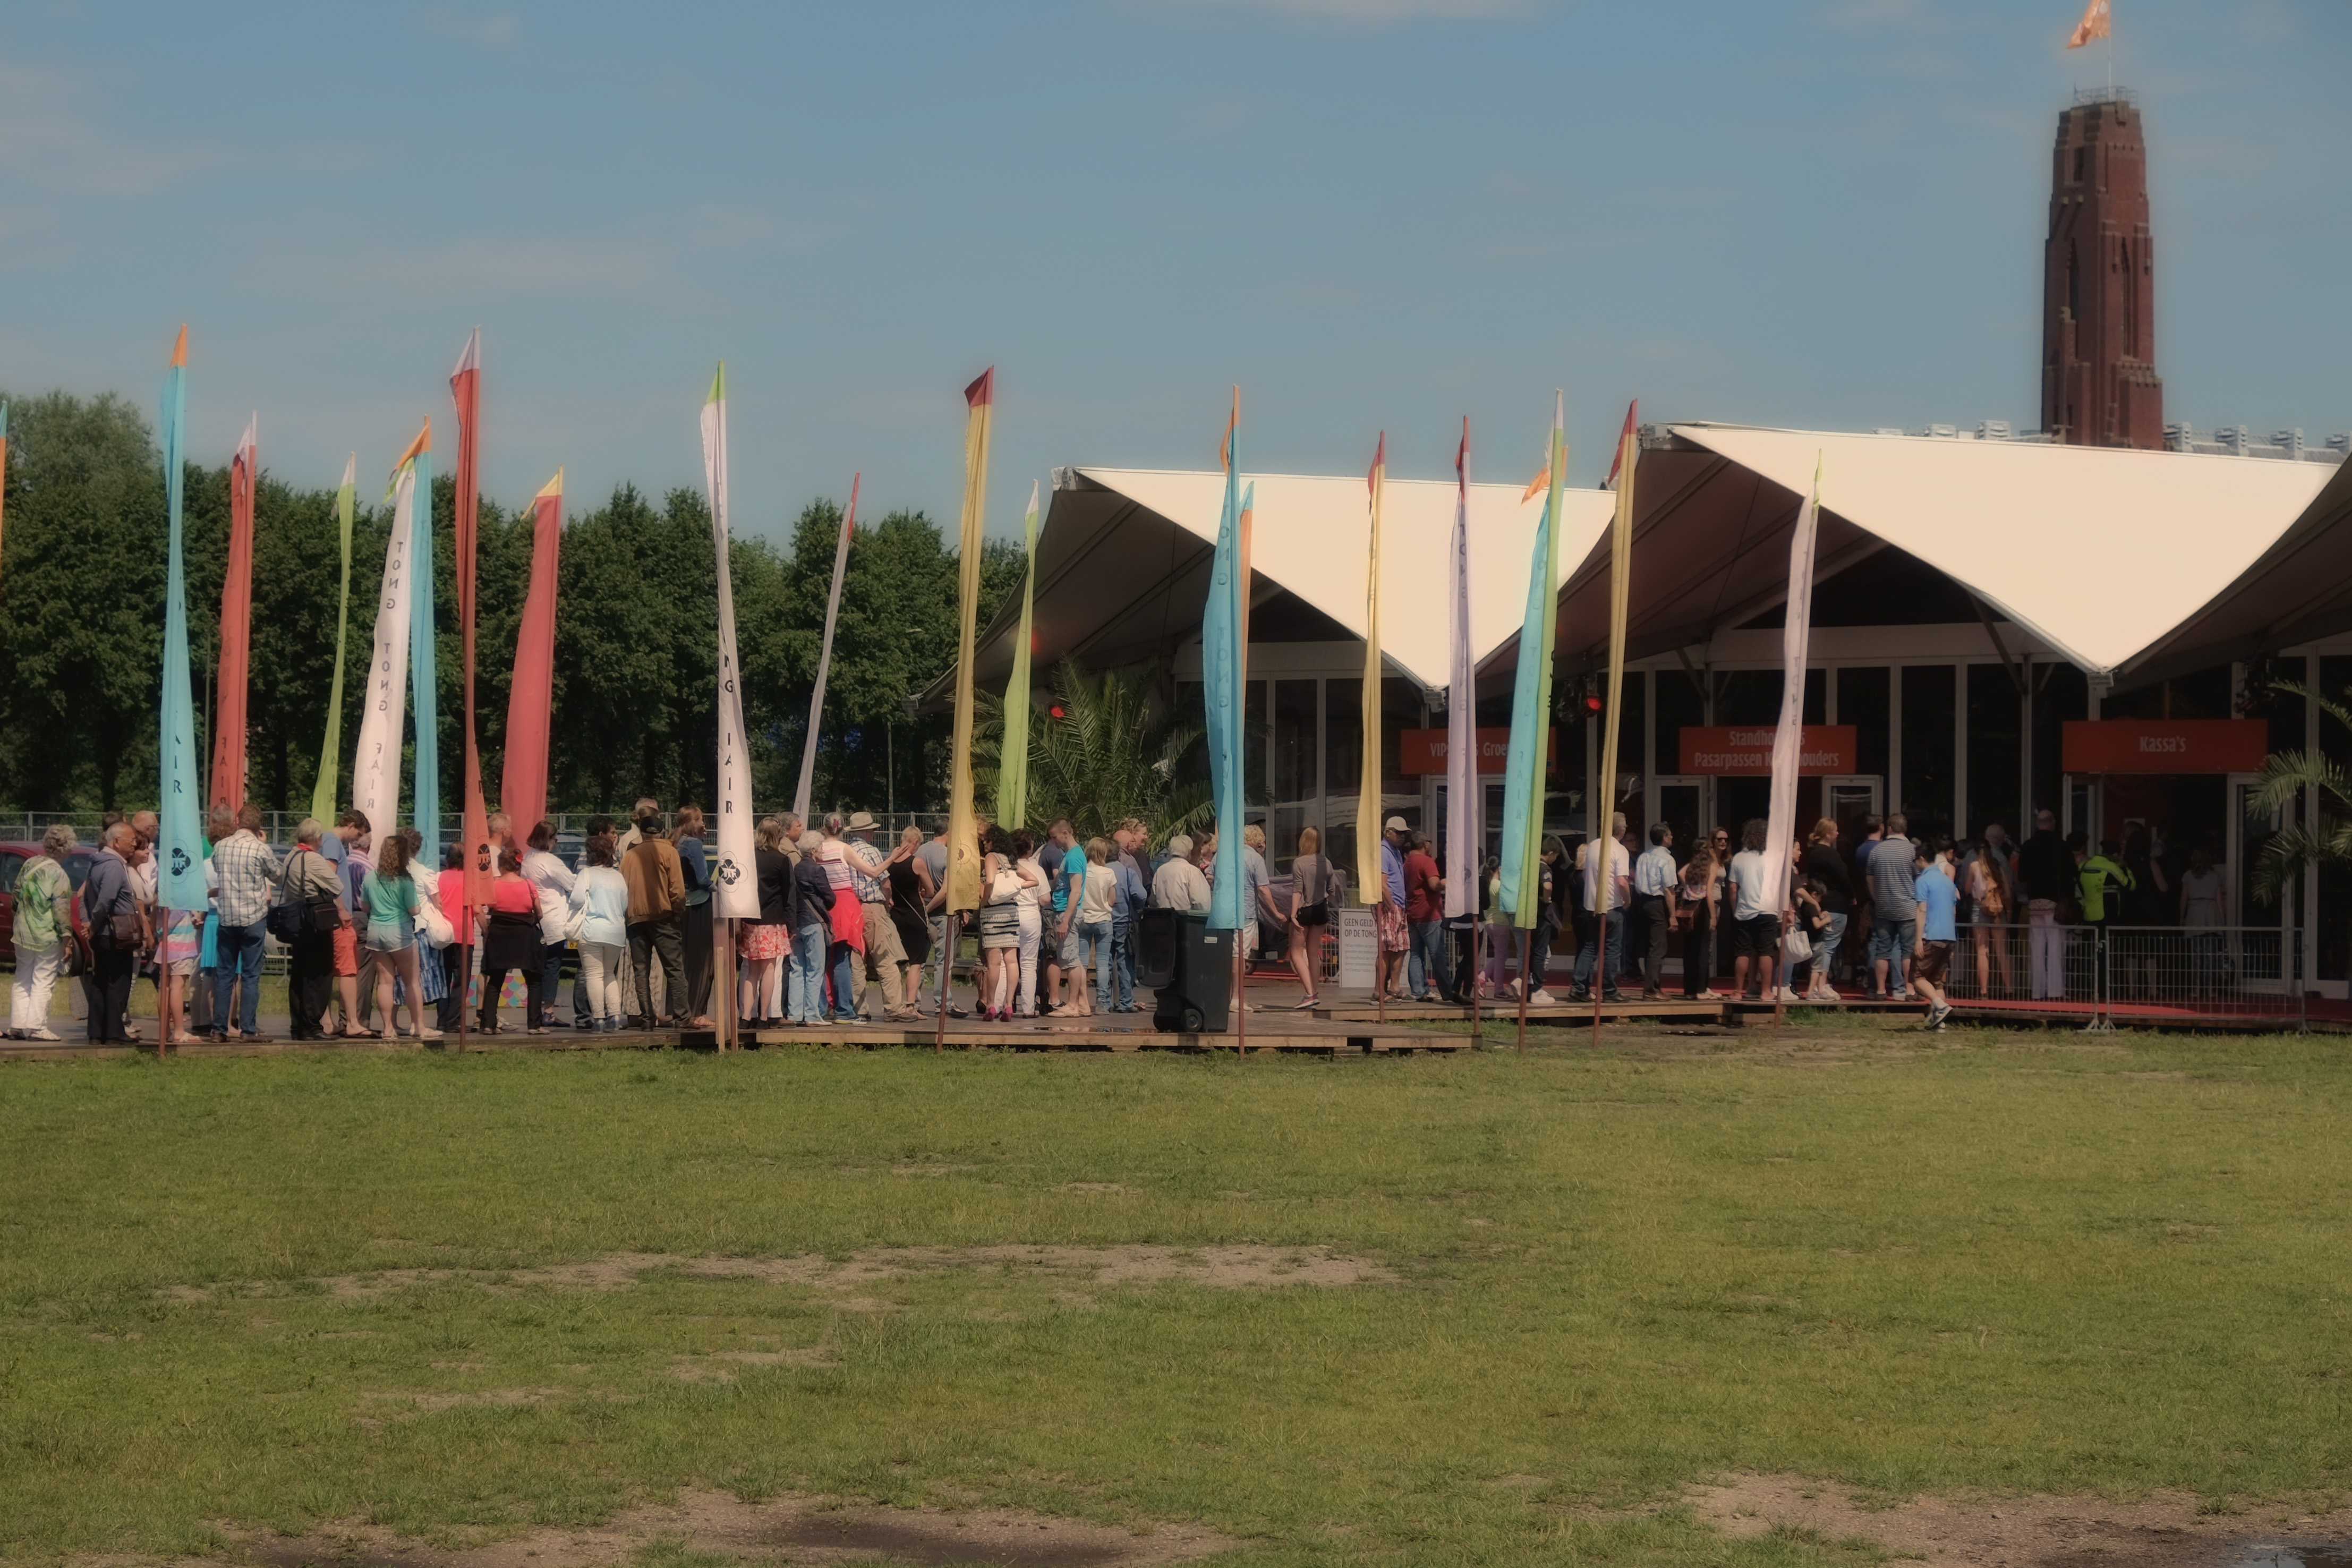
street, urban, travel, fujifilm, stadium, denhaag, netherlands, fuji, thehague, fujix, fujixe1